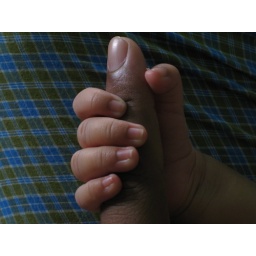
My sister in law gave birth to a cute little girl baby... keerthisree.